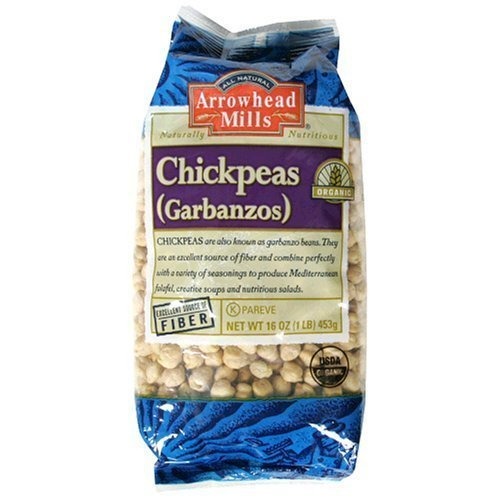
Item Name: Arrowhead Mills Garbanzo, 16-Ounce  ( Value Bulk Multi-pack)
Value: 16.0
Unit: Ounce

Price: 7.99